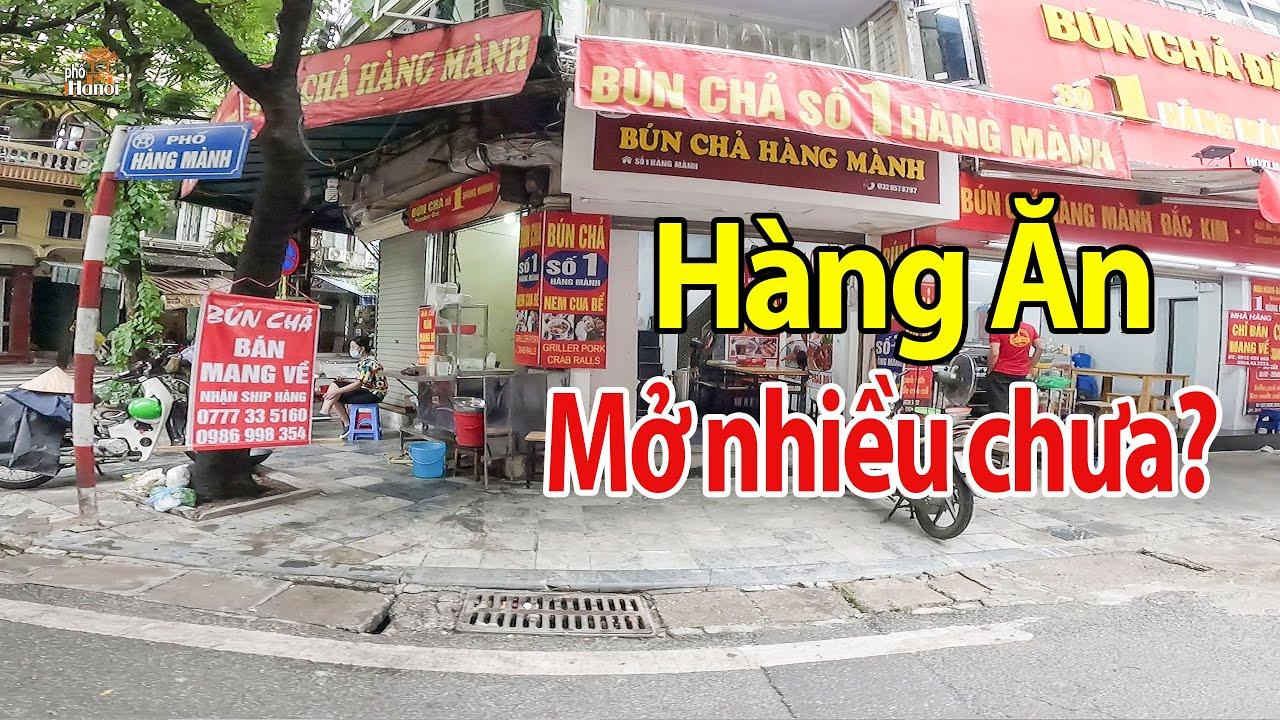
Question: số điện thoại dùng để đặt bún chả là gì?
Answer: số điện thoại dùng để đặt bún chả là 0777335160 hoặc 0986998354